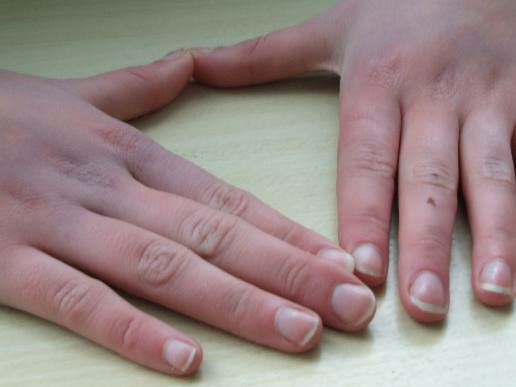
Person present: Yes